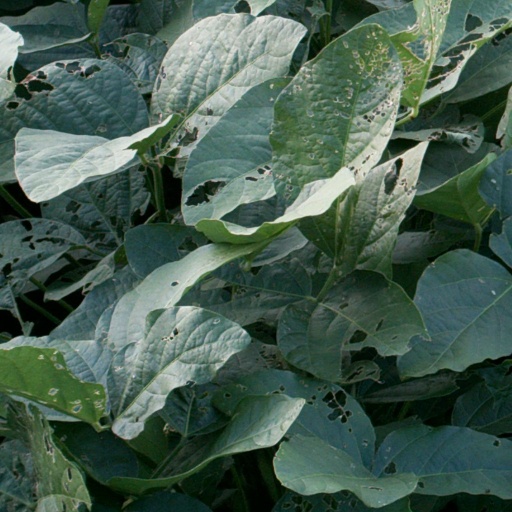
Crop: soybean